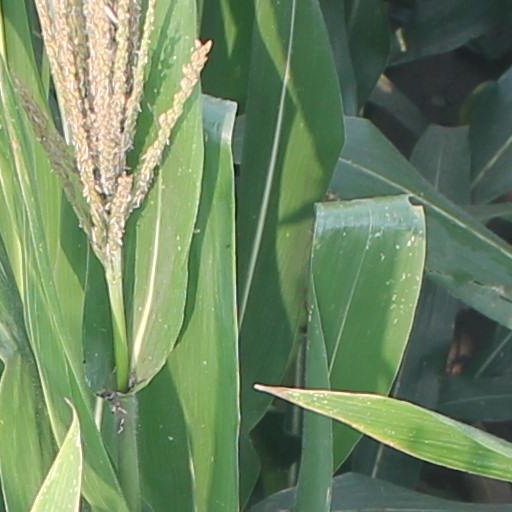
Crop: maize; corn